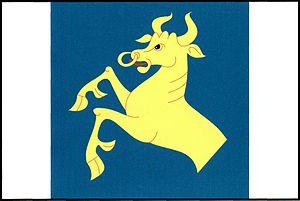
Horní Bradlo est une commune du district de Chrudim, dans la région de Pardubice, en République tchèque. Sa population s'élevait à 454 habitants en 2017.